Crying Freeman

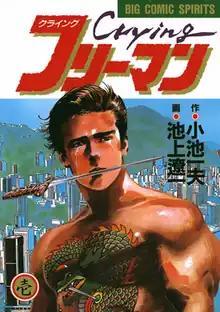
First volume cover, featuring Yō Hinomura

is a Japanese manga series written by Kazuo Koike and illustrated by Ryoichi Ikegami. "Crying Freeman" follows a Japanese assassin hypnotized and trained by the Chinese mafia (called the "108 Dragons") to serve as its agent and covered in a vast and complex dragon tattoo. A quiet but complicated killer, Freeman reflexively sheds tears after every killing as a sign of regret.